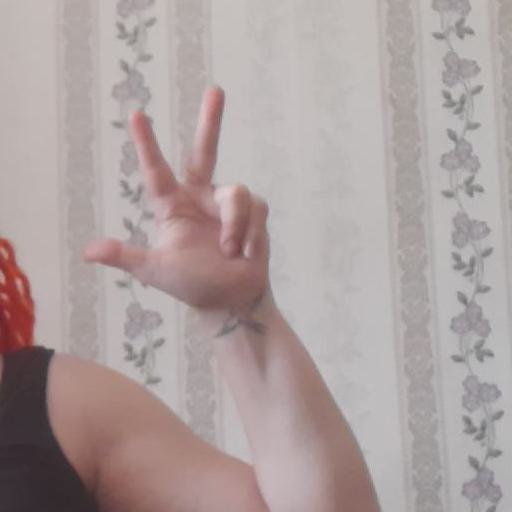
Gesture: three2